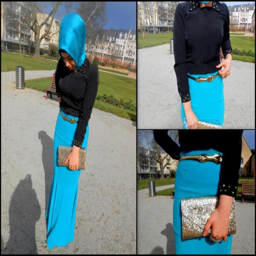
i like the combination of baby blue with black .